Bermuda Triangle

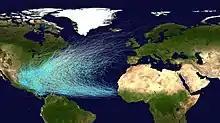
Tracks of all known Atlantic hurricanes between 1851 and 2019. Many storms pass through the Bermuda Triangle.

Hurricanes are powerful storms which form in tropical waters and have historically cost thousands of lives and caused billions of dollars in damage. The sinking of Francisco de Bobadilla's Spanish fleet in 1502 was the first recorded instance of a destructive hurricane. These storms have in the past caused a number of incidents related to the Triangle. Many Atlantic hurricanes pass through the Triangle as they recurve off the Eastern Seaboard, and, before the advent of weather satellites, ships often had little to no warning of a hurricane's approach.